Fashion (2008 film)

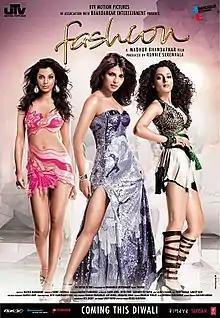
Theatrical release poster

Fashion is a 2008 Indian Hindi-language female empowerment drama film written and directed by Madhur Bhandarkar. The film stars Priyanka Chopra, Kangana Ranaut and Mugdha Godse in lead roles, with Arjan Bajwa, Samir Soni and Arbaaz Khan in supporting roles. The film's screenplay was co-written by Ajay Monga, Bhandarkar and Anuraadha Tewari. Principal photography took place in Mumbai and Chandigarh. Salim–Sulaiman composed the films soundtrack, with lyrics written by Irfan Siddiqui and Sandeep Nath. The film was made on a budget of .